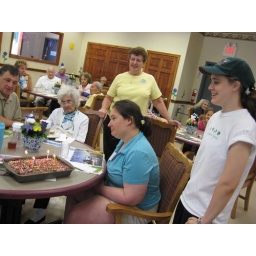
fatty me in green hat